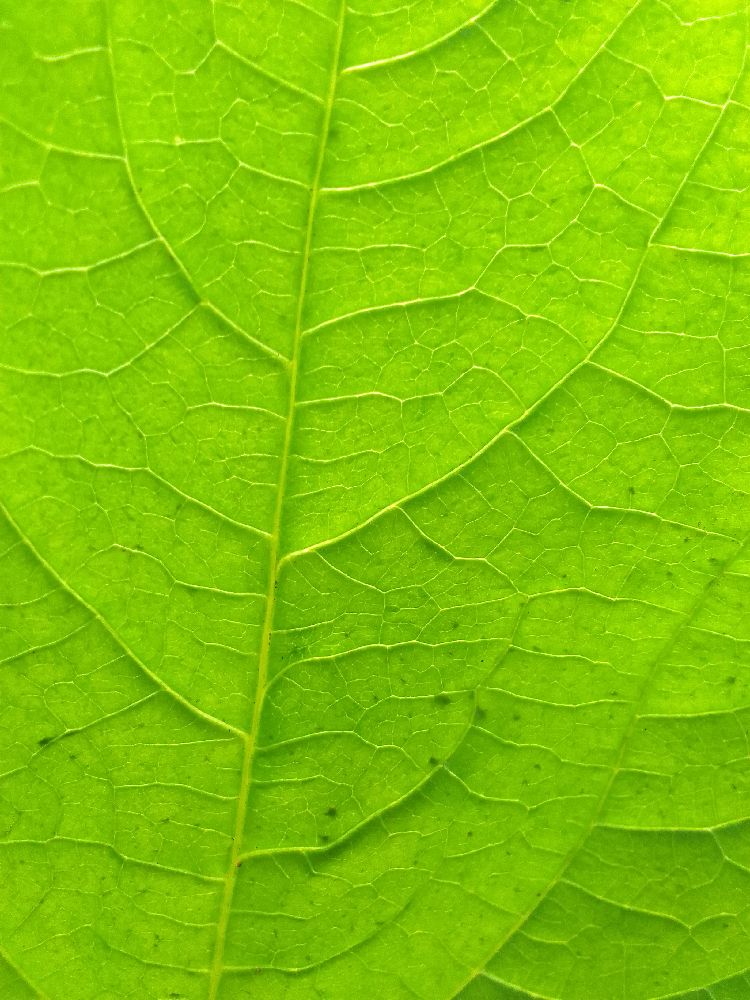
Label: healthy